Mary Peckham

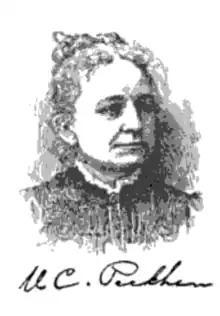
Mary Chace Peckham in "The National Cyclopaedia of American Biography" (1899)

Born at Nantucket on July 15, 1839, she was the daughter of Charles Miller Peck and Adriana (Fisher) Peck. She attended high school in Providence, graduating with high honors and selected as the poet of the alumni association. She was a teacher in that city from 1857 until 1865. While in Providence, she worked with women in the state's prisons and, during the Civil War, ministered to soldiers in nearby hospitals.